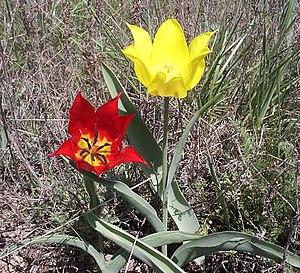
Cet article liste les différentes espèces de tulipe et ne doit pas être confondu avec liste des cultivars de tulipe.
Tulipa gesneriana ou Tulipa × gesneriana, appelée tulipe des jardins, est une espèce de plantes de la famille des Liliacées. C'est la principale espèce de tulipe ornementale cultivée dans les jardins et en horticulture. Elle se décline en un très grand nombre de cultivars aux caractéristiques très variables.